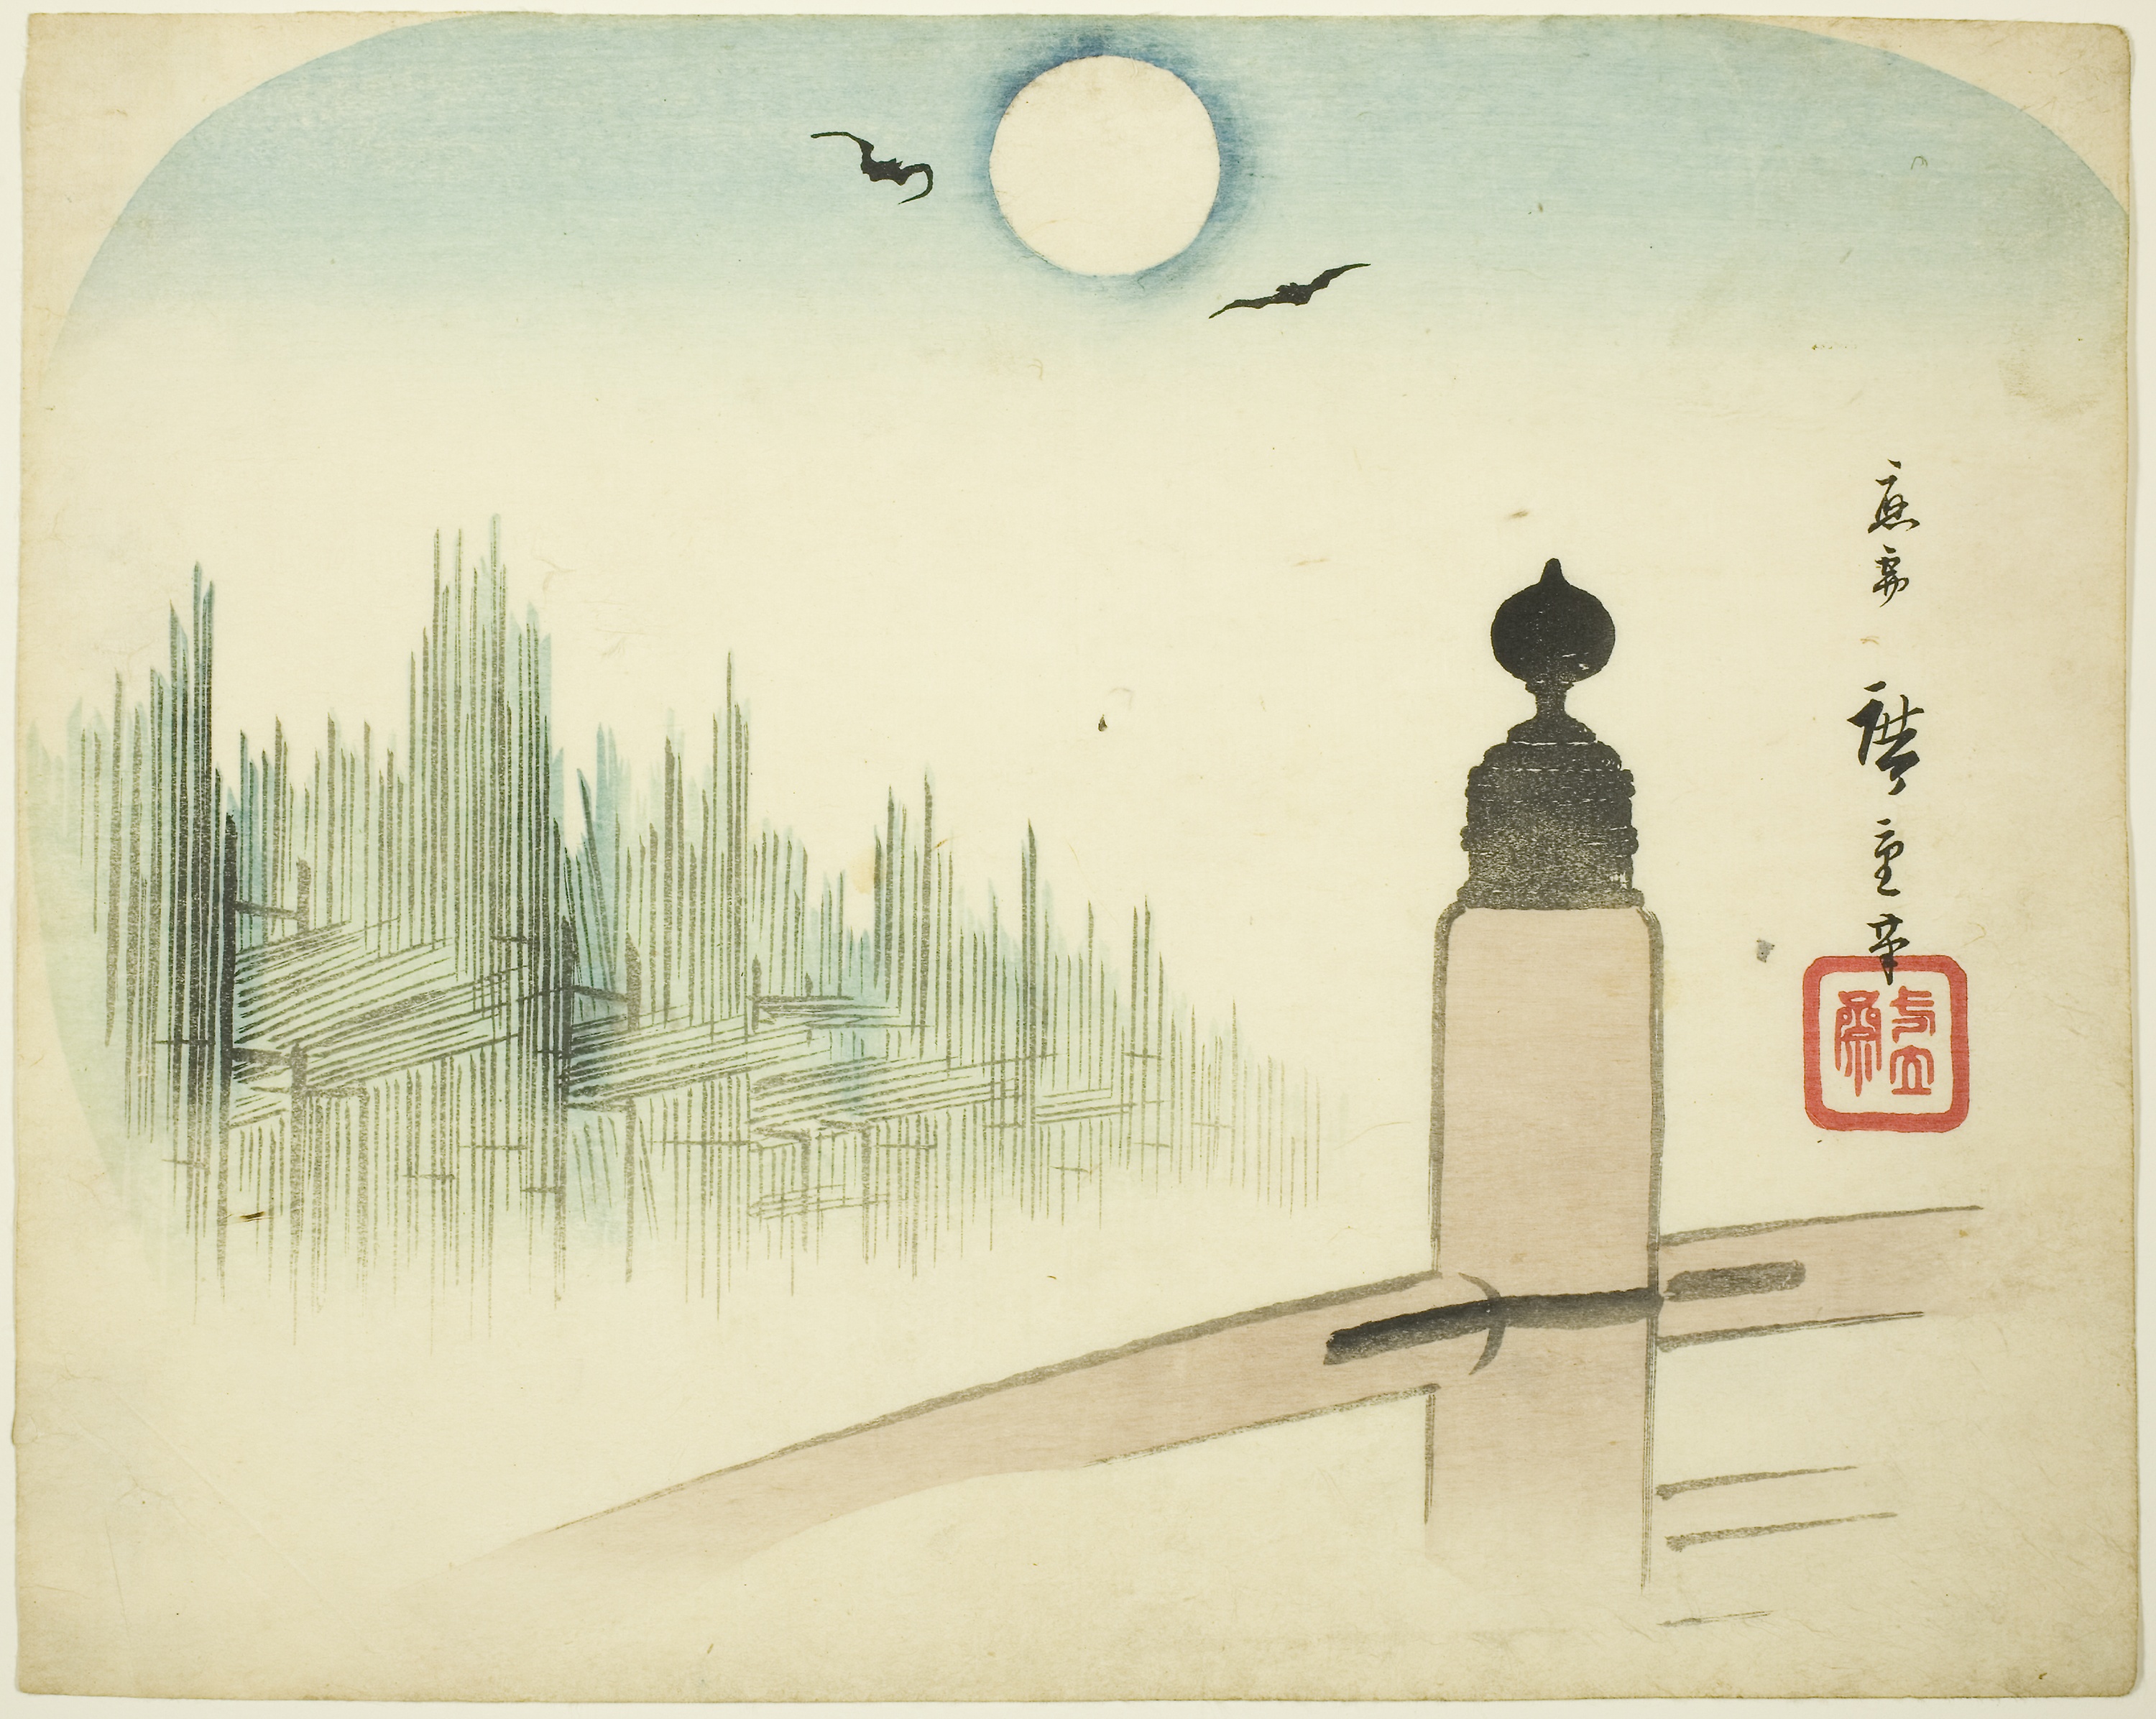
illustration, art, city, drawing